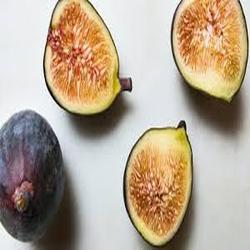
Label: Fig